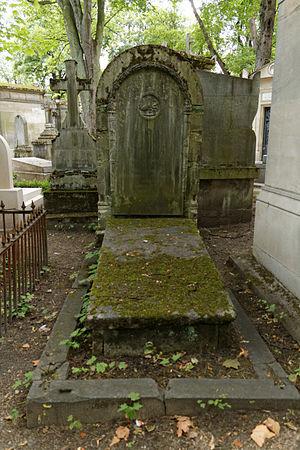
Vue d'ensemble
Henri Duponchel est un architecte, scénographe et metteur en scène français, né le 28 juillet 1794 à Paris et mort le 8 avril 1868. Directeur général de l'Opéra de Paris, il a également été créateur de costumes et orfèvre.